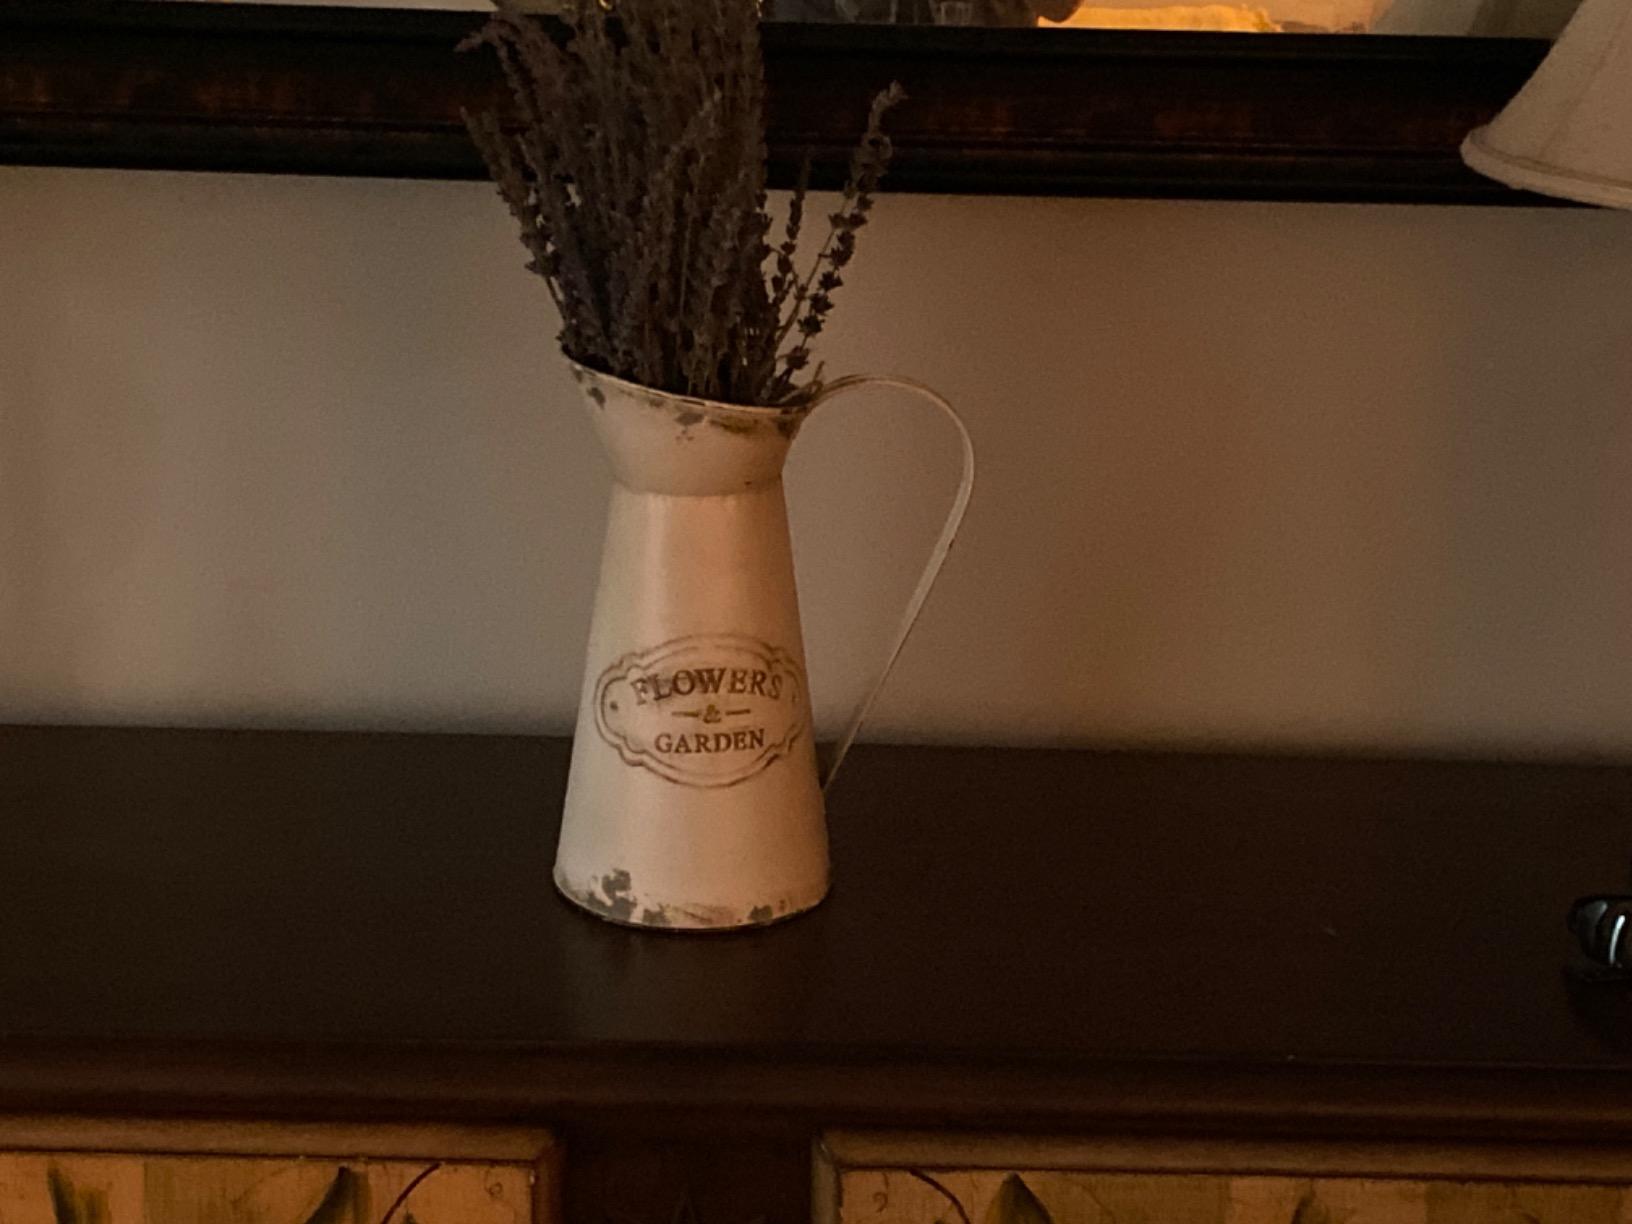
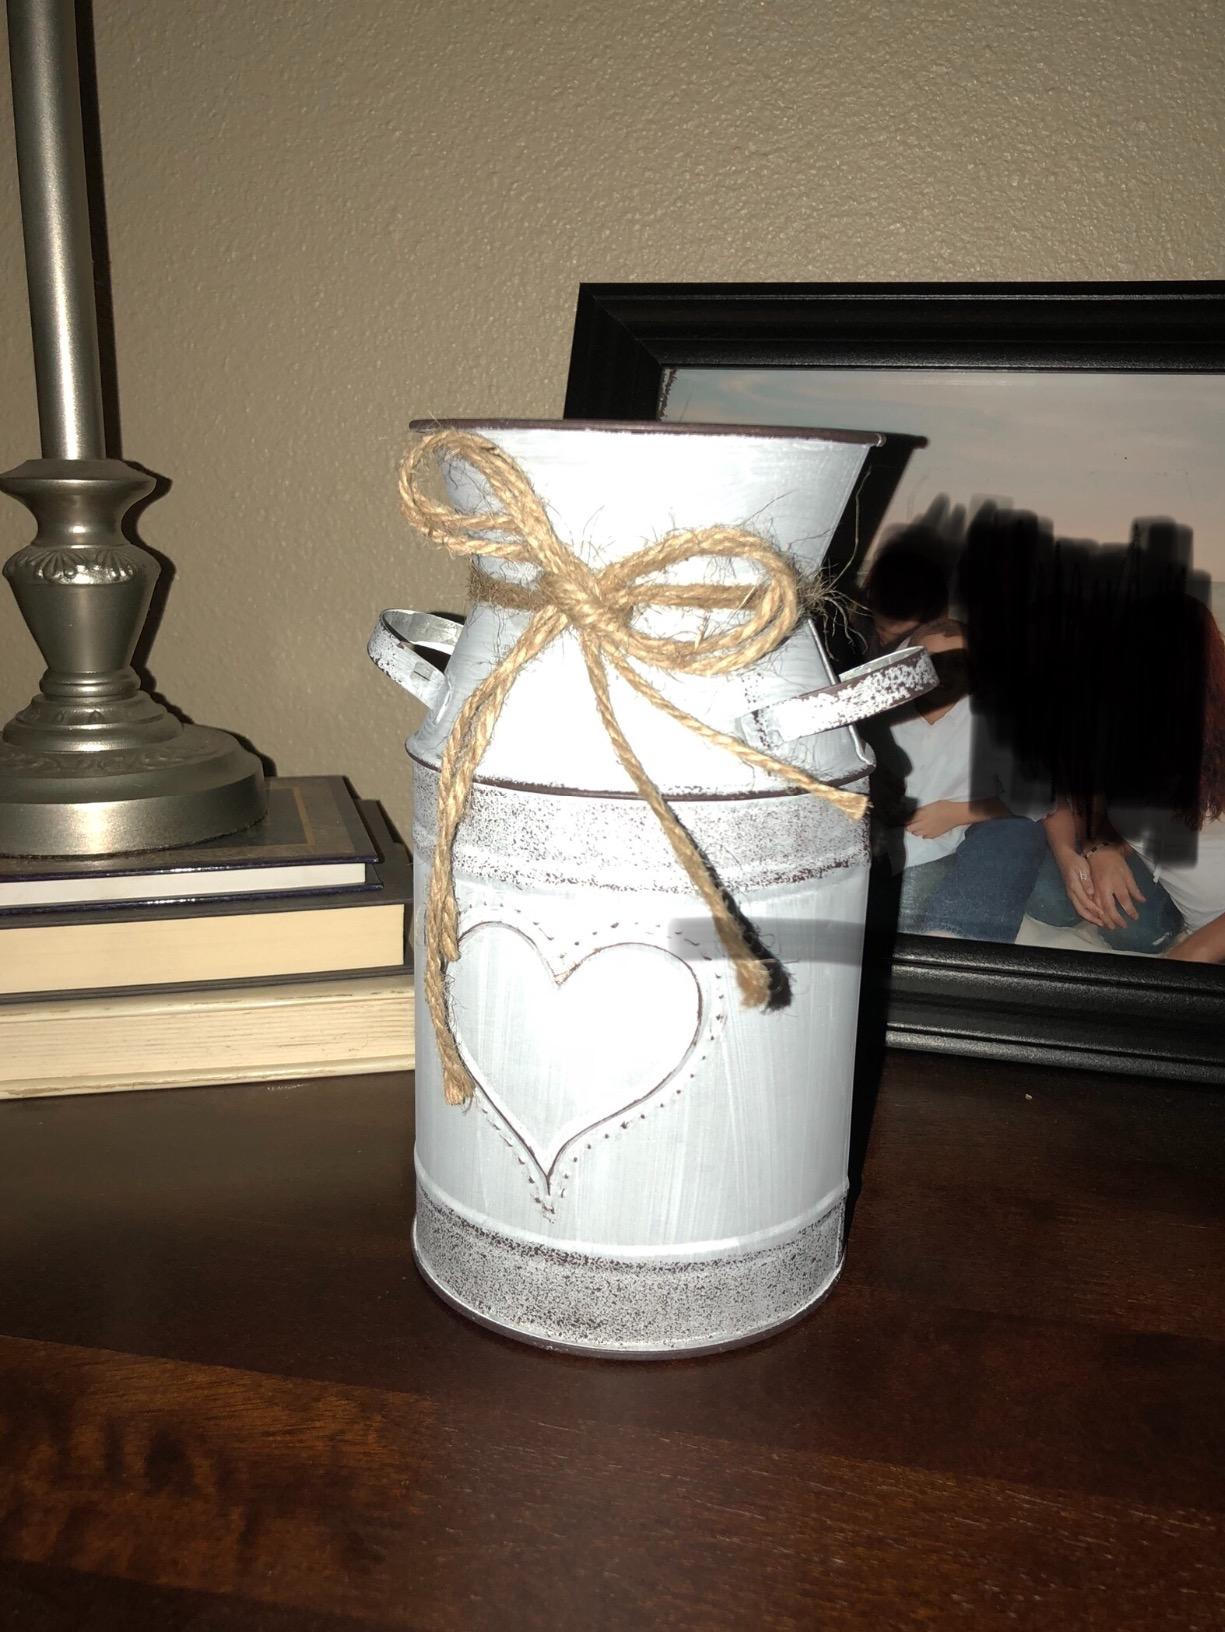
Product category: vase
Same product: no